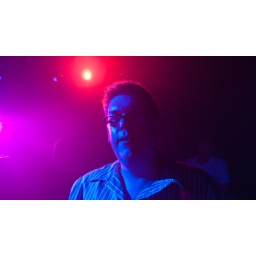
Portrait shots from the dance floor of Yugong Yishan rock club in Beijing.